Dara (Mesopotamia)

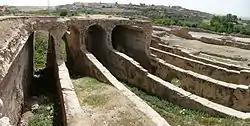
Remains of the cisterns

According to Procopius, the hasty construction of the original walls resulted in poor quality, and the severe weather conditions of the region exacerbated the problem, ruining some sections. Thus Byzantine Emperor Justinian I was compelled to undertake extensive repairs to the city, afterwards renaming it "Iustiniana Nova". The walls were rebuilt and the inner wall raised by a new storey, doubling its height to about . The towers were strengthened and raised to three stories (ca. 35 m) high, and a moat dug out and filled with water.